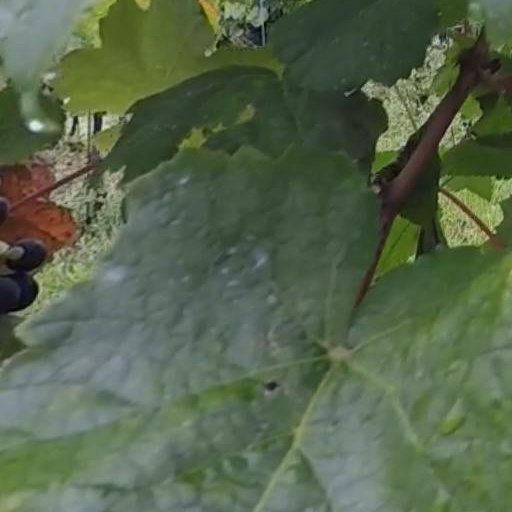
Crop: grape